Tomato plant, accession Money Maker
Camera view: bottom (45 deg); turntable rotation: 150 degrees
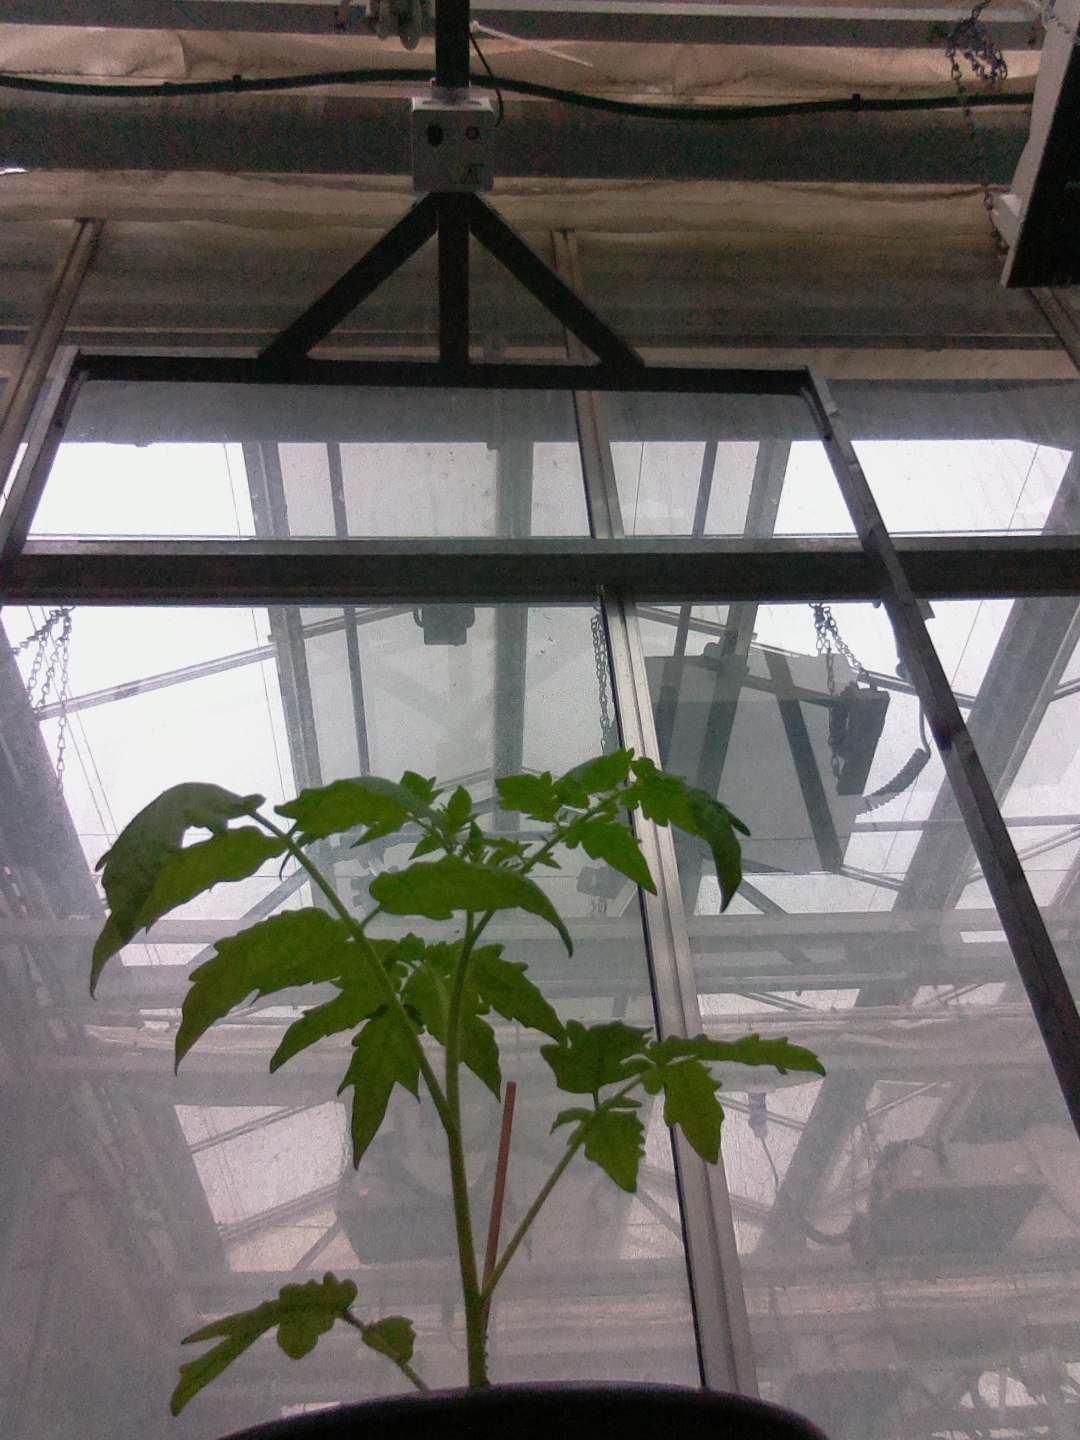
BBCH growth stage 13: 6 of true leaves visible